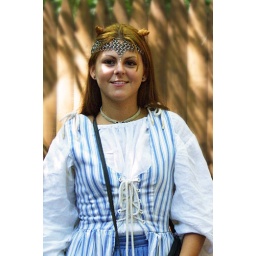
Girl in blue stripes against a wooden vertical fence splashed with diagonal sunlight.